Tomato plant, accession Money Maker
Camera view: horizontal (90 deg, fisheye); turntable rotation: 120 degrees
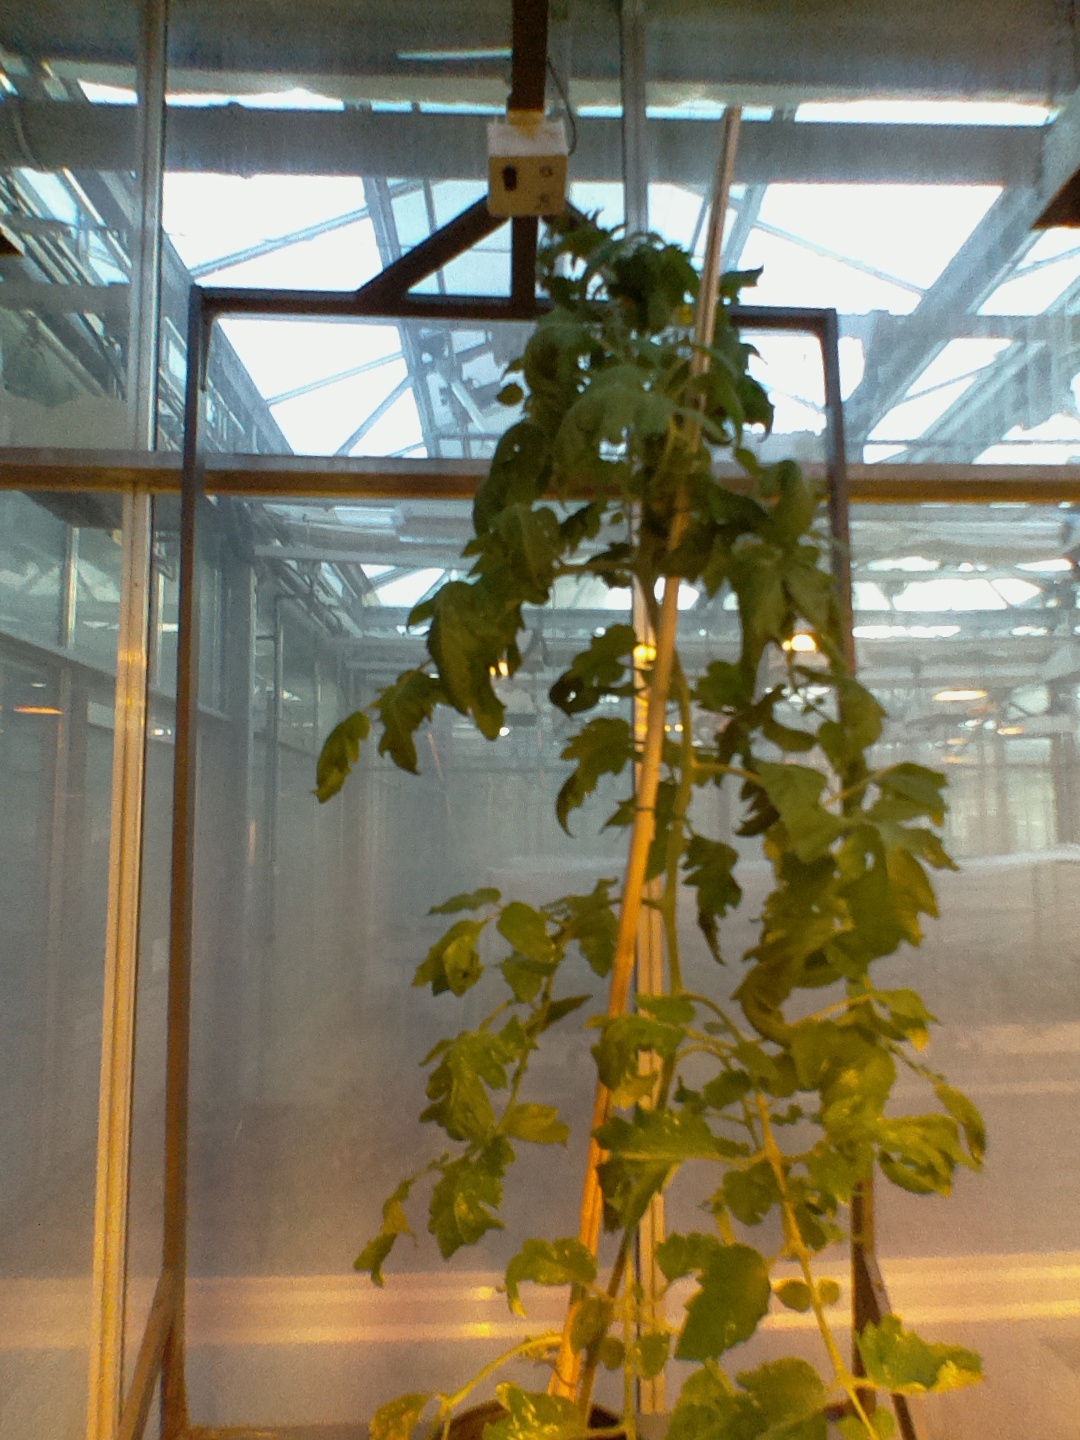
BBCH growth stage 65: Full flowering, 50%-60% of flowers open, first petals falling